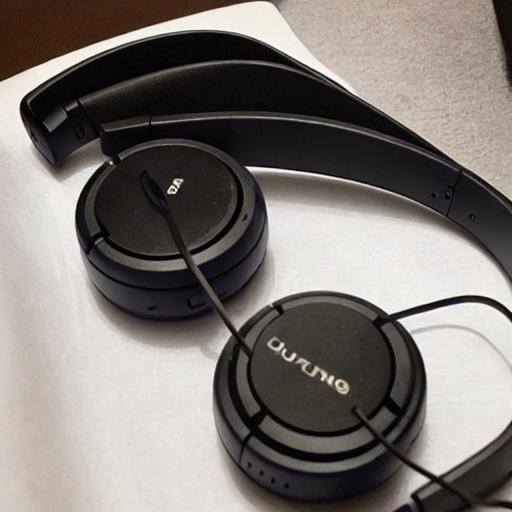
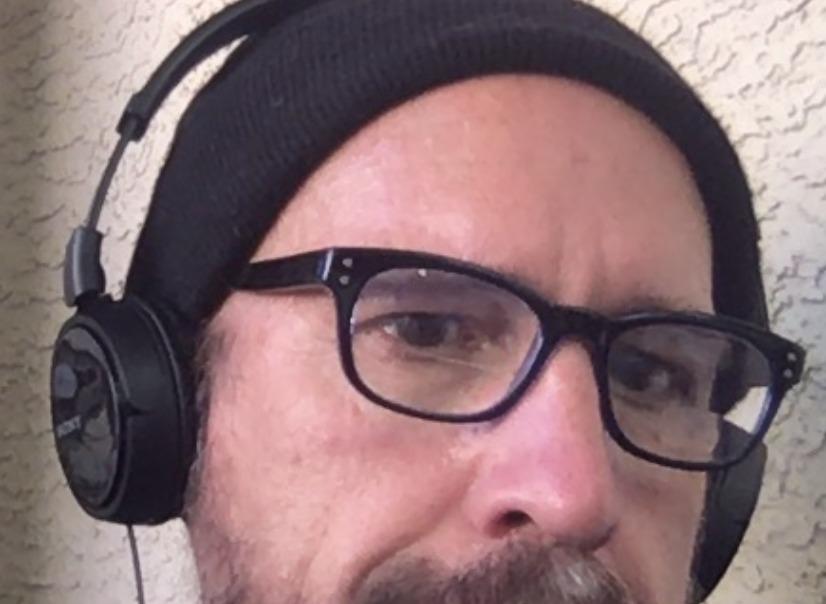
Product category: headphones
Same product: no